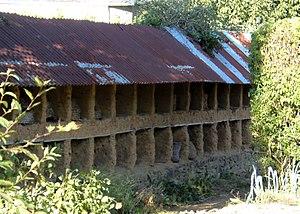
Tessy-sur-Vire (Normandie, France). Le mur à abeilles.
Tessy-sur-Vire est une ancienne commune française, située dans le département de la Manche en région Normandie, peuplée de 1 430 habitants.